Military aircraft insignia

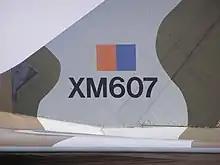

In addition to insignia displayed on military aircraft wings and fuselages, usually in the form of roundels, a fin flash may also be displayed on the fin or rudder. A fin flash often takes the form of vertical, horizontal, or slanted stripes in the same colours as the main insignia, similar to a contemporary tactical recognition flash, and may be referred to as 'rudder stripes' if they appear on the rudder instead of the fin, as with the French Armée de l'Air. Alternatively, a national flag, a roundel or sometimes an emblem or coat of arms may be used.